Clinton, New Zealand

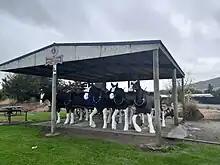
Display of five horses in Clinton, New Zealand (2023)

Clinton School is a co-educational state primary school for Year 1 to 8 students, with a roll of as of . The school was established in 1874.